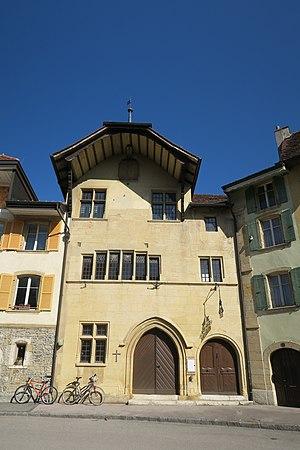
Façade principale (ouest) du bâtiment l'Hôtel de Ville du Landeron, donnant sur le Bourg. Les deux portes donnent accès à la Chapelle des Dix-mille-Martyrs (porte de gauche) et à l'Hôtel de Ville (porte de droite). Ville 35, 2525 Le Landeron.
L'histoire du bâtiment qui comprend la Chapelle des Dix Mille Martyrs et l'Hôtel de Ville est inhérente au développement politique et urbanistique du Landeron, ville qui marque la frontière orientale du comté puis de la principauté et du canton de Neuchâtel. Autrefois siège de la justice locale et maison communale, il abrite aujourd'hui le musée que gère la Fondation de l'Hôtel de Ville, tandis que la Chapelle continue d'être dévolue au culte catholique.